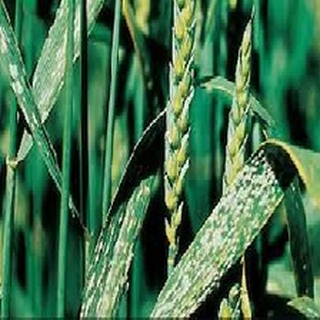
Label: wheat_mildew